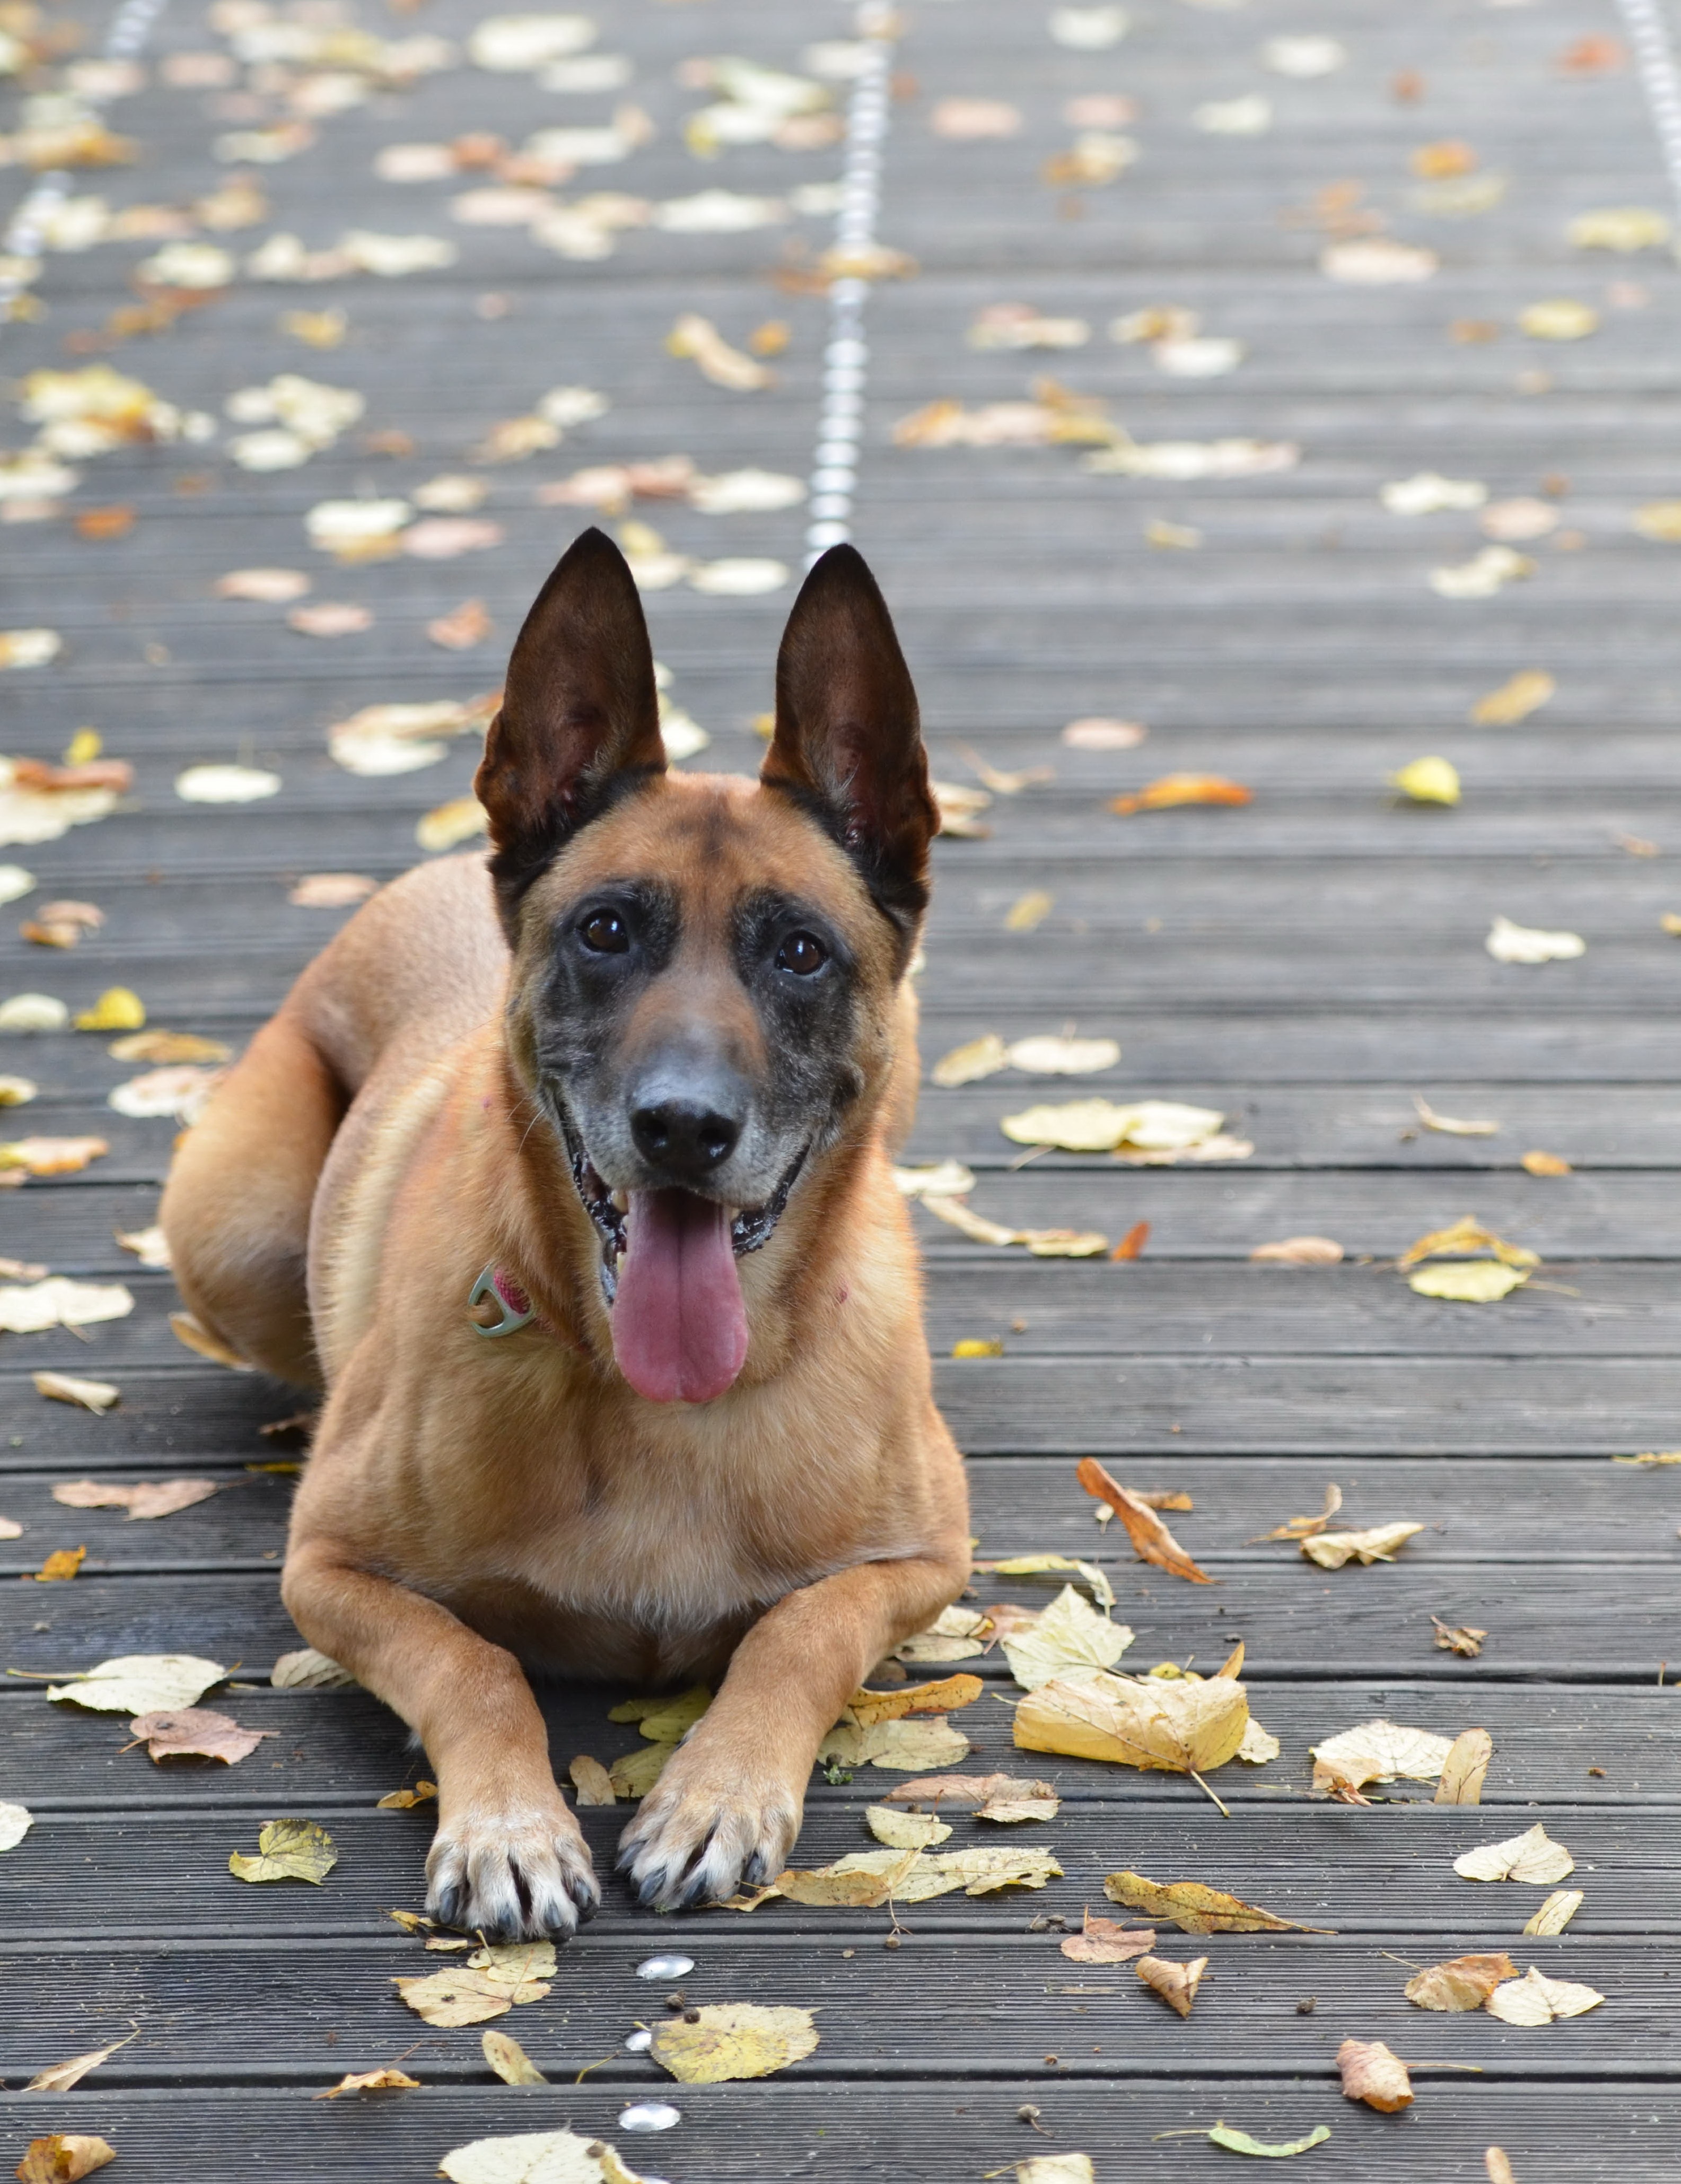
nature, puppy, dog, autumn, mammal, leaves, vertebrate, fall foliage, leaves in the autumn, dog breed, wooden bridge, malinois, street dog, dog like mammal, german shepherd dog